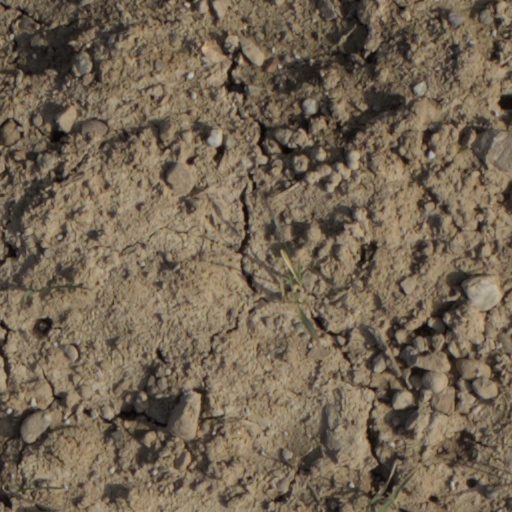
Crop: wheat